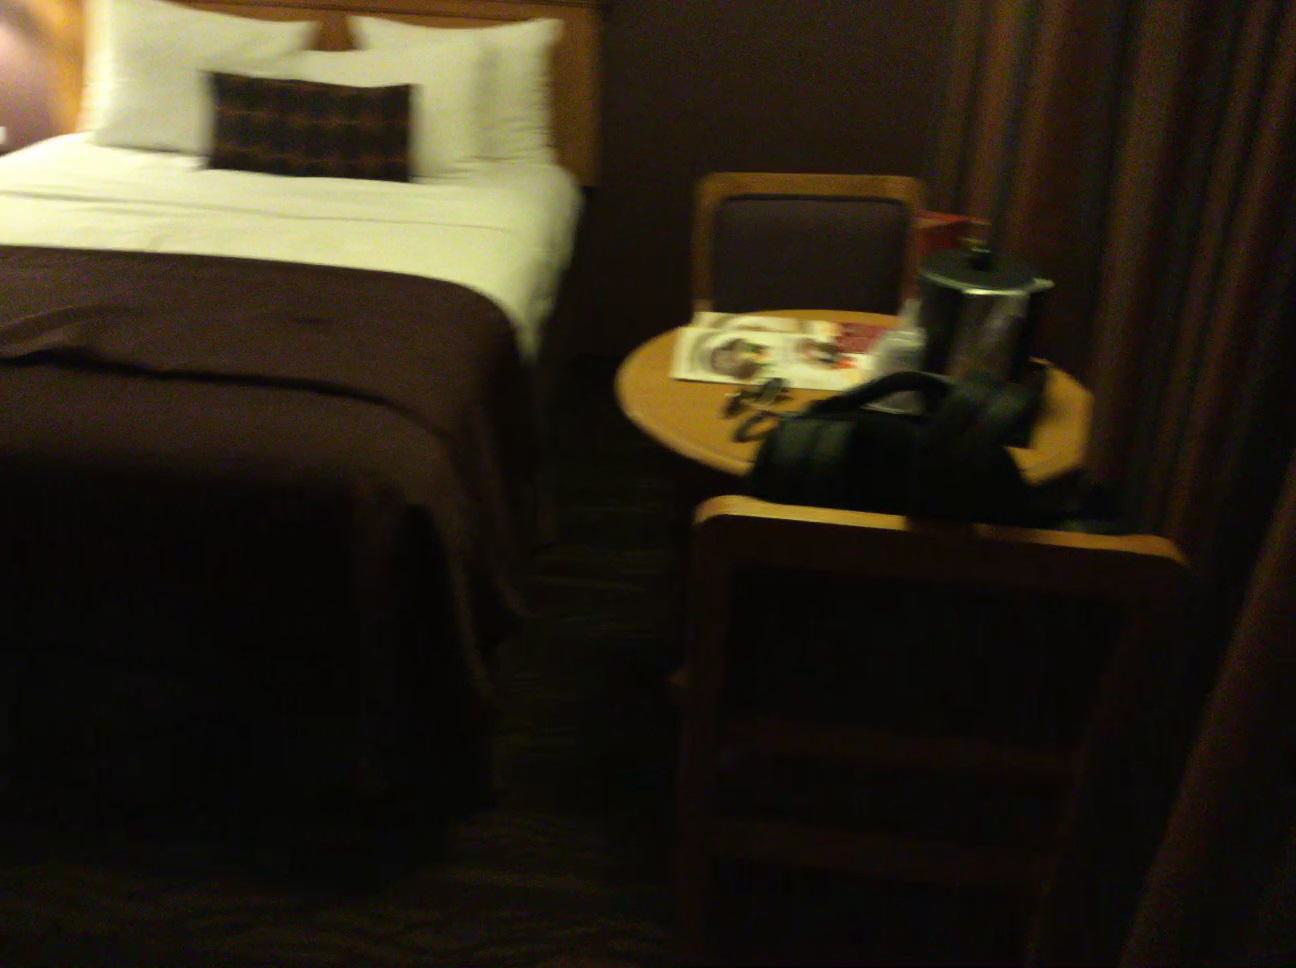
Question: Can the cup fit left of the backpack from the camera's perspective? Final answer should be yes or no.
Answer: Yes